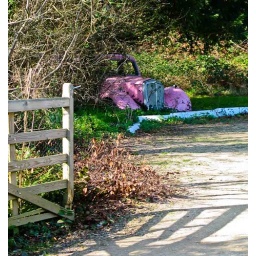
Spotted this over-grown car in a driveway whilst walking through the village of Arrow near Alcester.